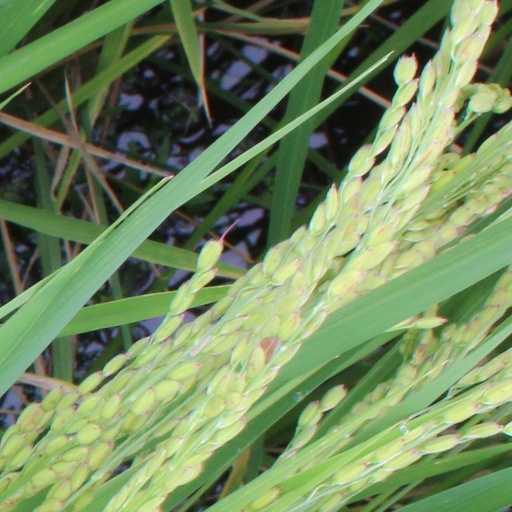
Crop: rice